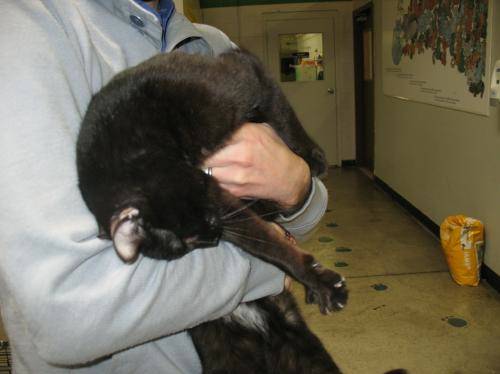
Label: cat